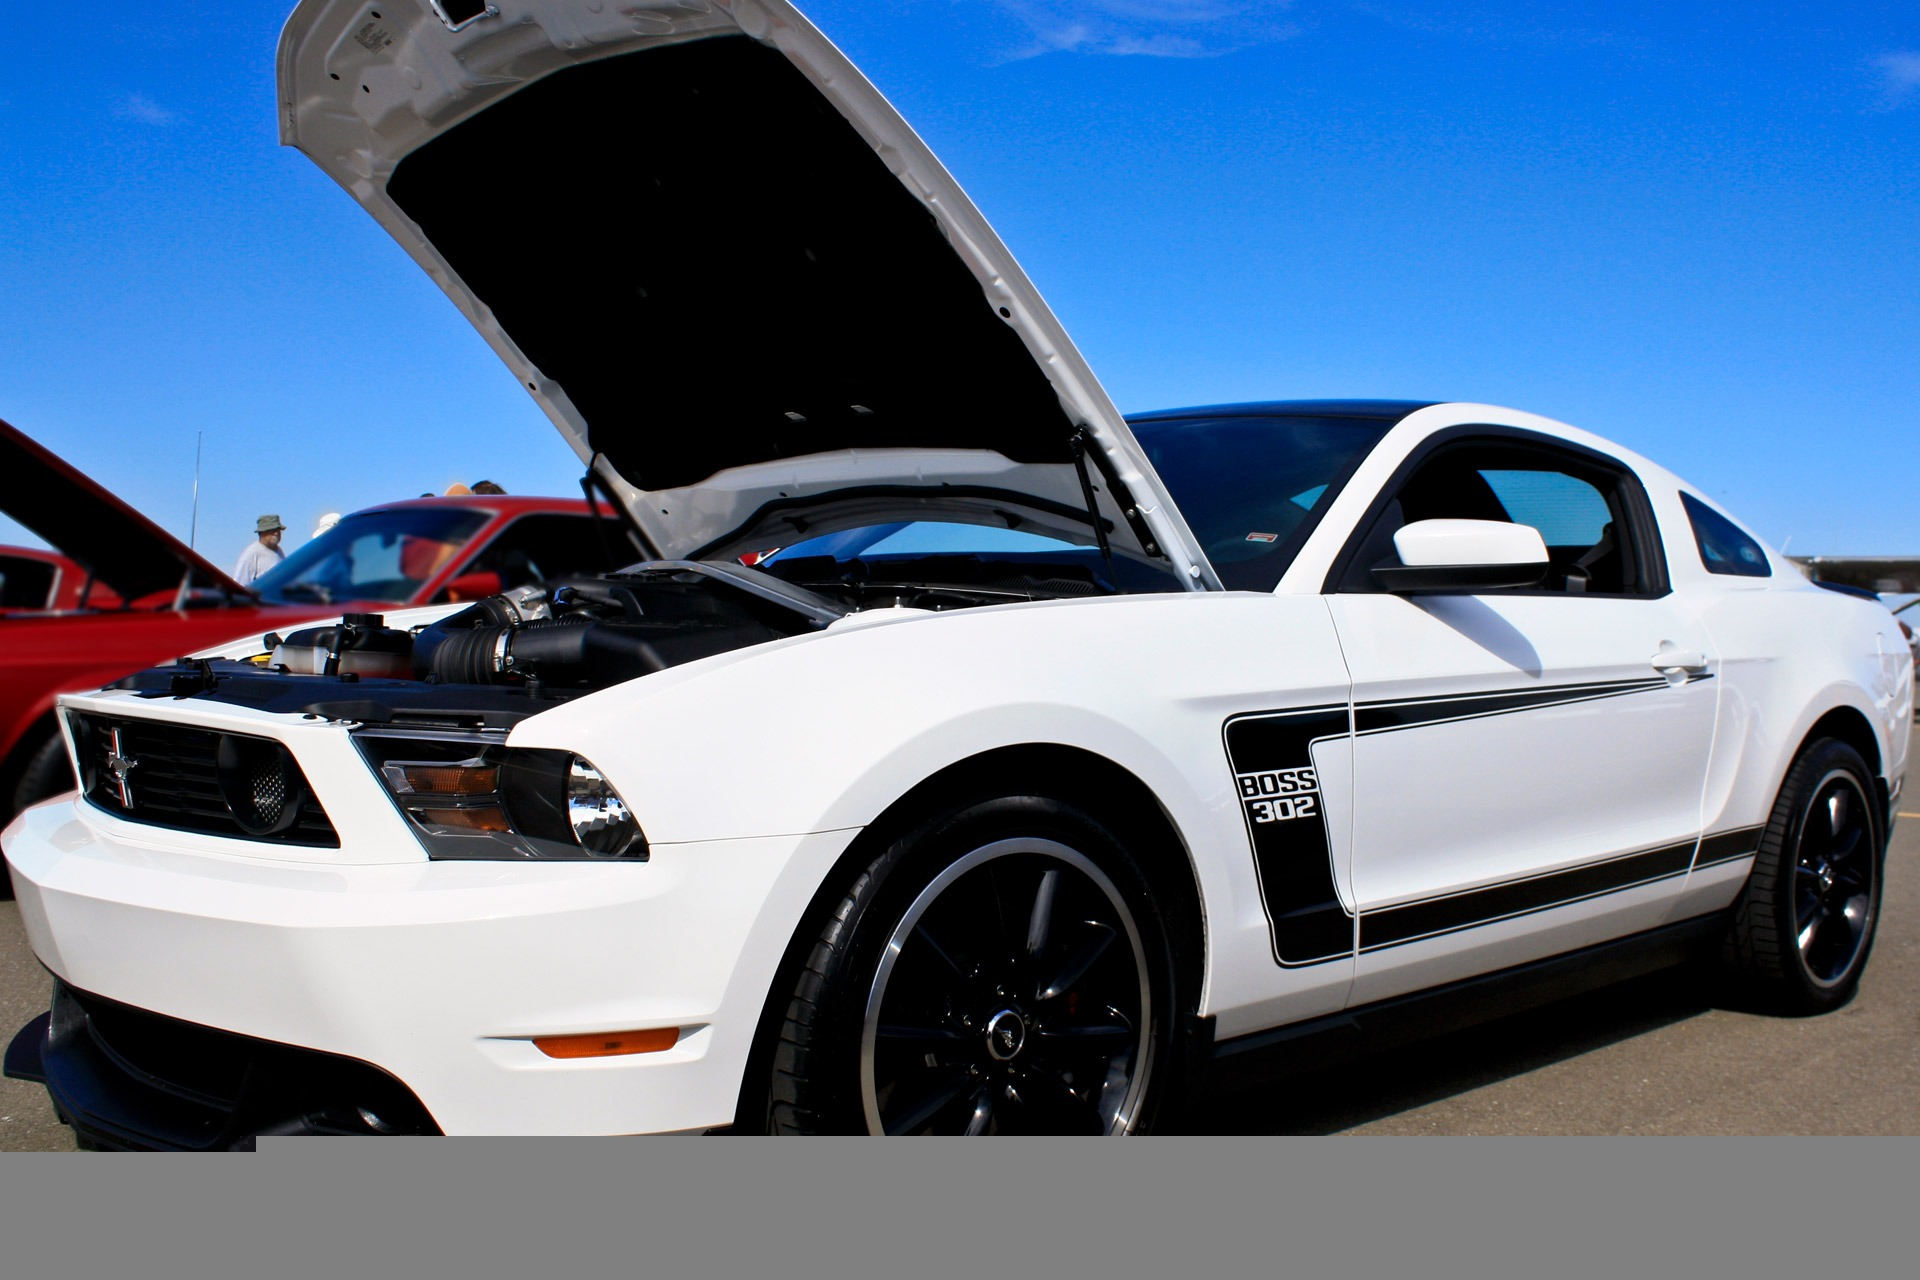
open, car, wheel, automobile, vehicle, auto, classic car, automotive, hood, bumper, muscle car, ford, rim, motor, mustang, land vehicle, automobile make, automotive exterior, automotive design, boss 302 mustang, shelby mustang